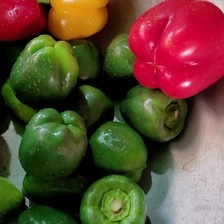
Label: capsicum